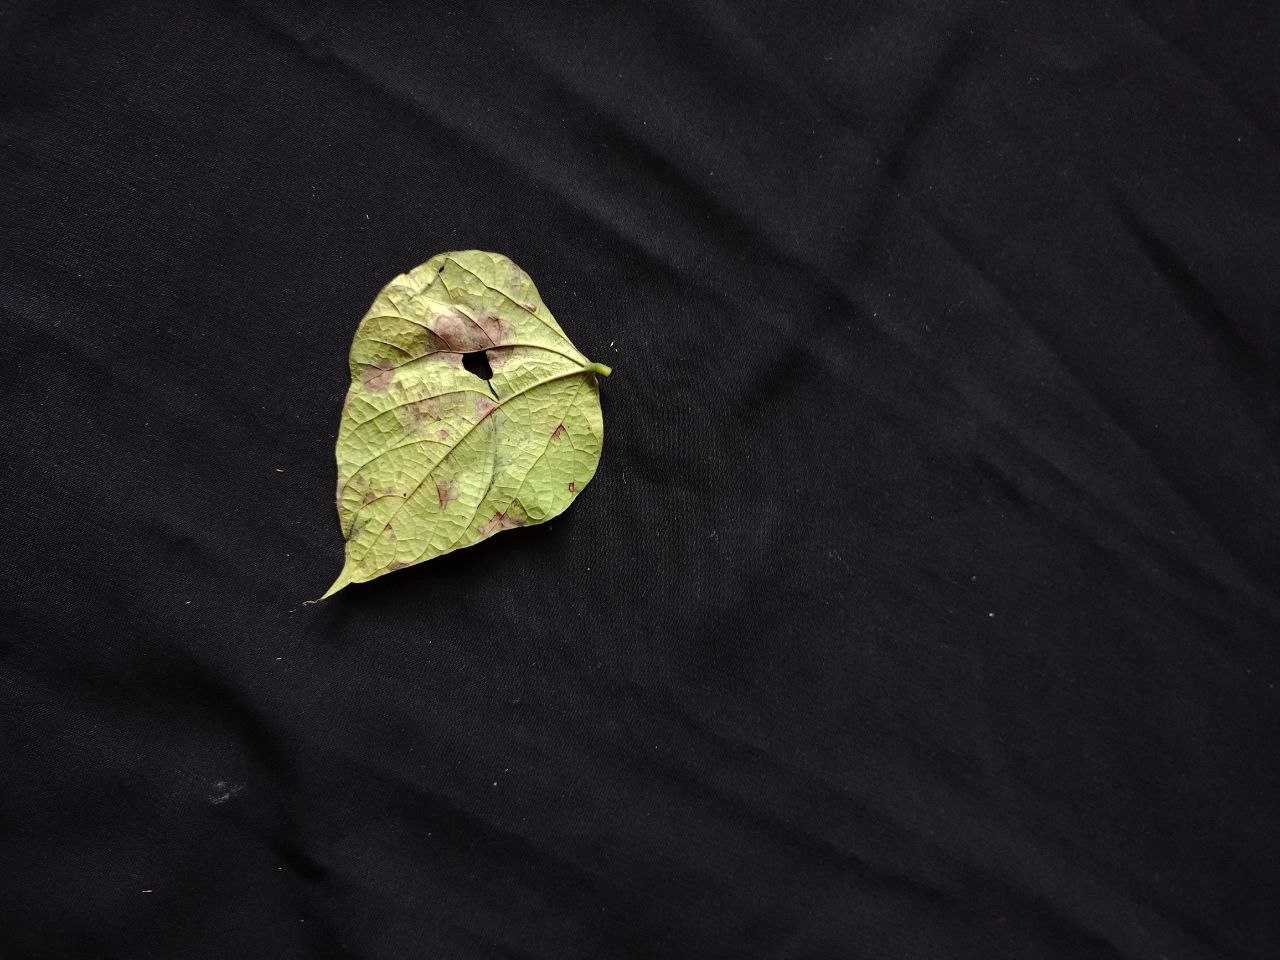
Crop: bean
Leaf condition: Blight